Kolkata Book Fair

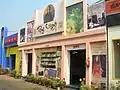
Visvabharati book stall

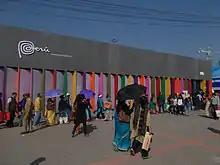
The focal theme of 38th Kolkata International Book Fair 2014 was Peru

The International Kolkata Book Fair (formerly Calcutta Book Fair) is a winter fair in Kolkata. It is a unique book fair in the sense of not being a trade fair—the book fair is primarily for the general public rather than whole-sale distributors. It is the world's largest non-trade book fair, Asia's largest book fair (by publishers) and the most attended book fair in the world. It is the world's third-largest annual conglomeration of books after the Frankfurt Book Fair and the London Book Fair. Many Kolkatans consider the book fair an inherent part of Kolkata, and instances of people visiting the fair every day during its duration are not uncommon. The fair offers a typical fairground experience with a book flavour—with picnickers, singer-songwriters, and candy floss vendors. With a total footfall of over 2 million people, it is world's largest book fair by attendance.